Elizabethton Twins

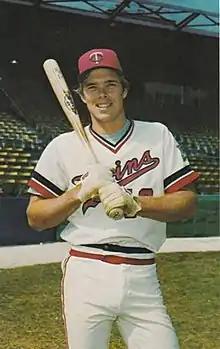
Manager Ray Smith leads the Appalachian League in wins (1,048).

In 1987, Ray Smith replaced Waters as the Twins' manager after 12 years guiding the team. Smith would go on to become the winningest manager in Appalachian League history with 1,048 wins from 1987 to 1994 and 2002 to 2019. He would win a record seven Manager of the Year Awards and lead Elizabethton to nine league championships.